Big data

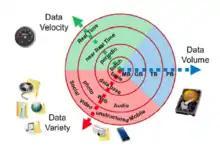
This image shows the growth of big data's primary characteristics of volume, velocity, and variety.

Big data analysis challenges include capturing data, data storage, data analysis, search, sharing, transfer, visualization, querying, updating, information privacy, and data source. Big data was originally associated with three key concepts: "volume", "variety", and "velocity". The analysis of big data presents challenges in sampling, and thus previously allowing for only observations and sampling. Thus a fourth concept, "veracity," refers to the quality or insightfulness of the data. Without sufficient investment in expertise for big data veracity, the volume and variety of data can produce costs and risks that exceed an organization's capacity to create and capture "value" from big data"."